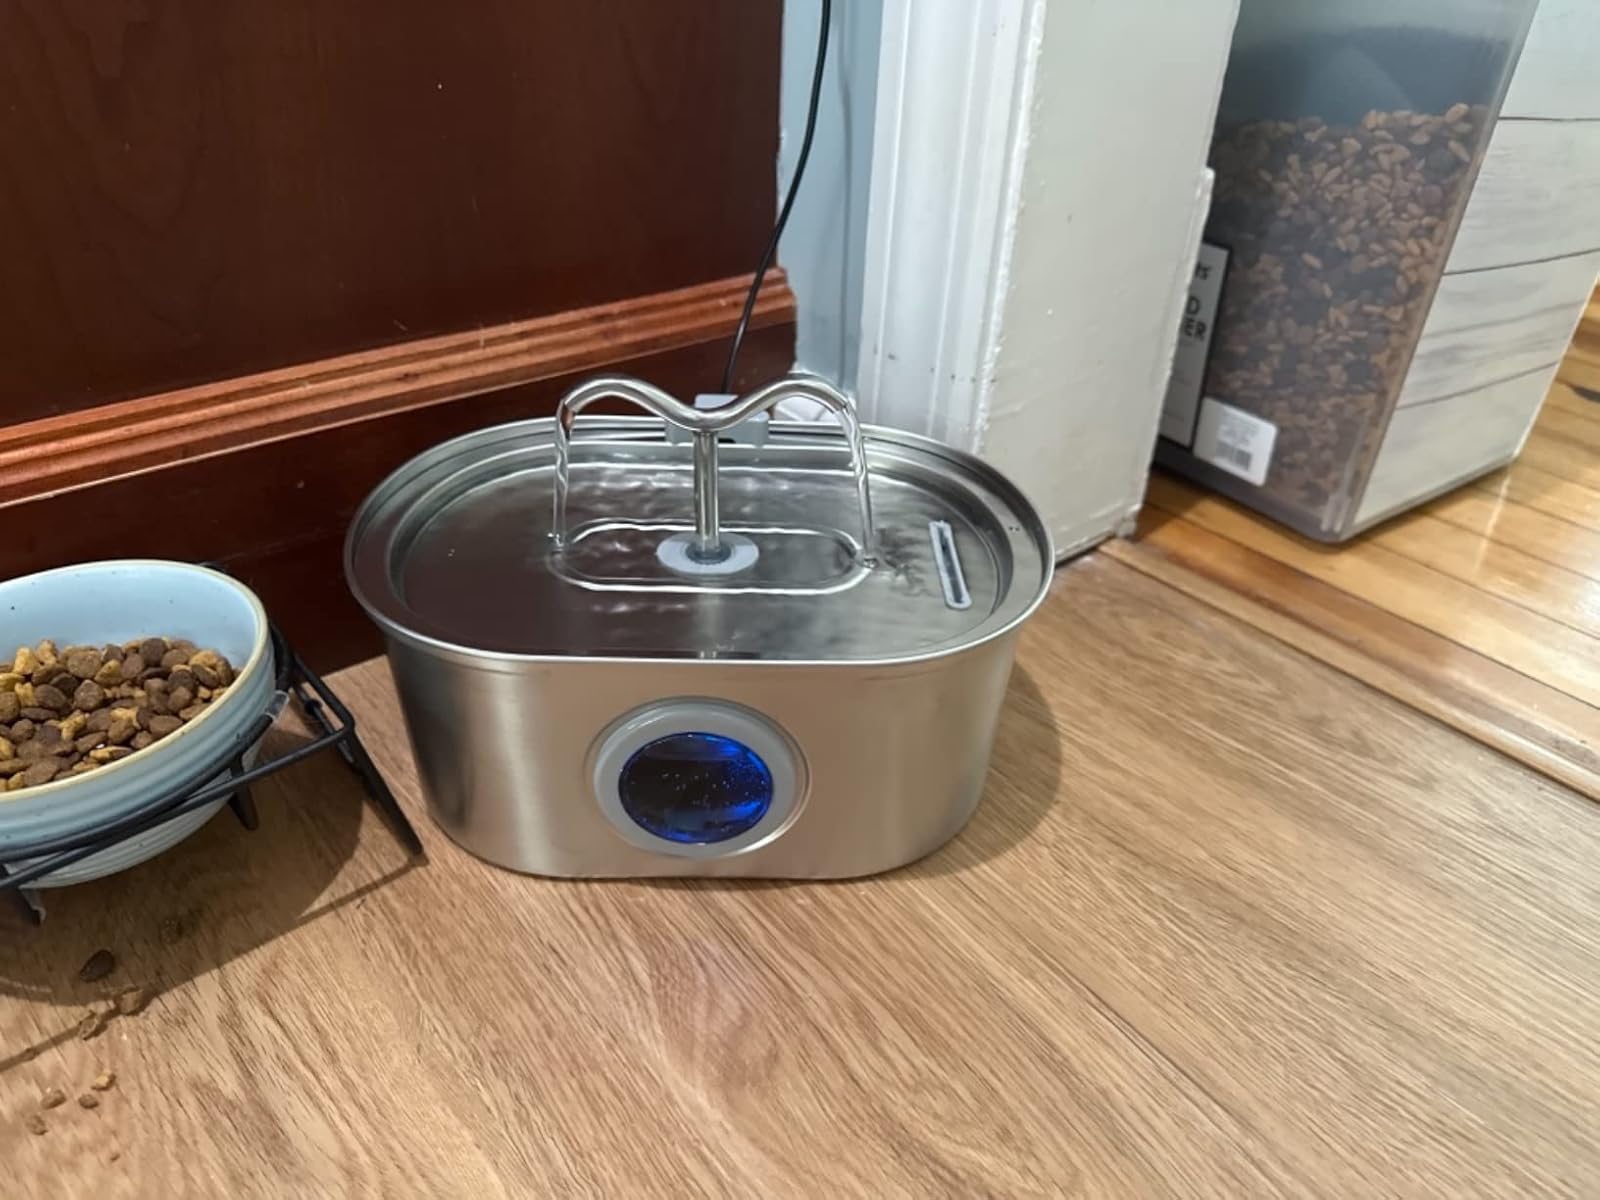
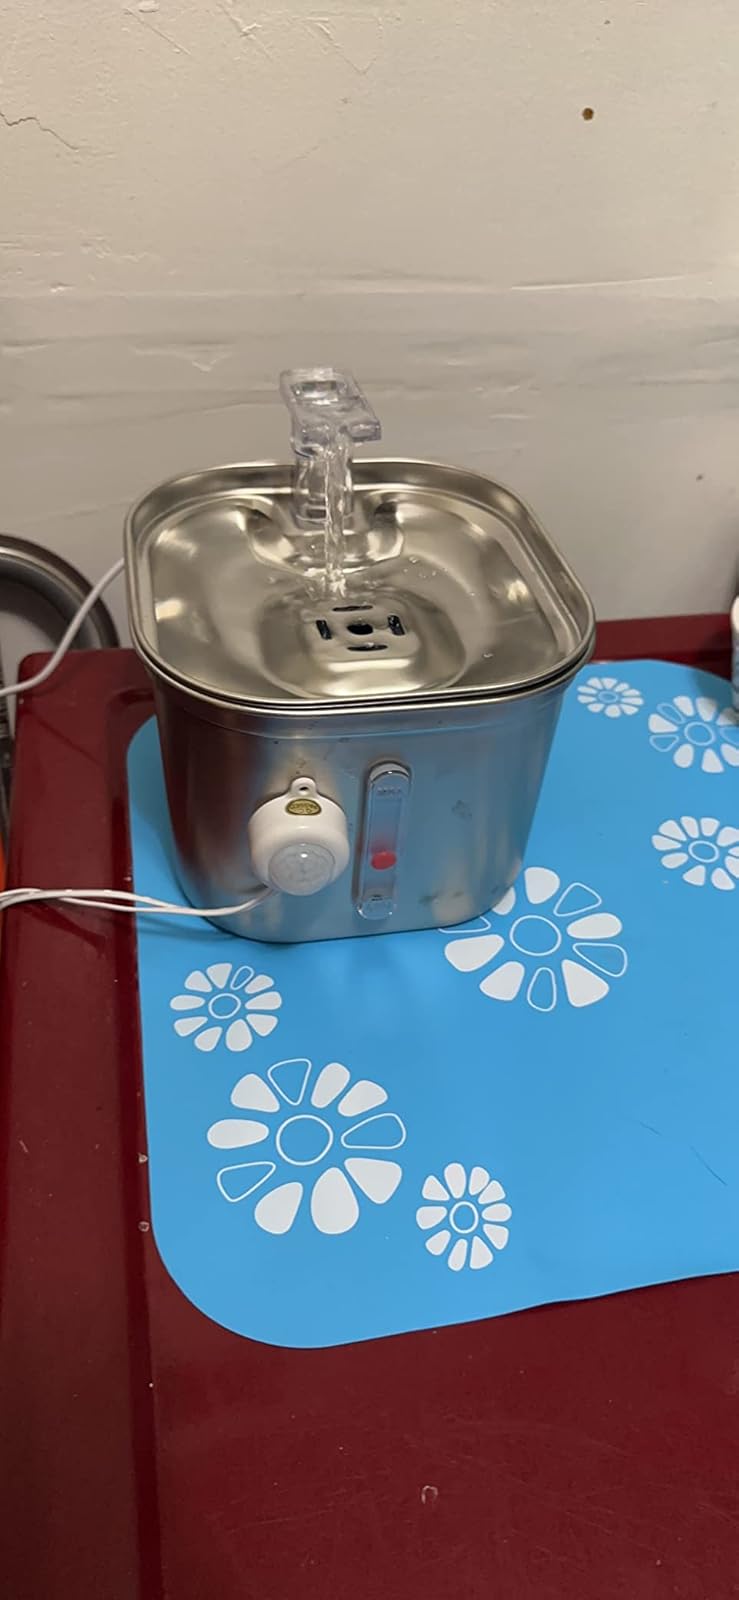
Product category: items_bowl
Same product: no